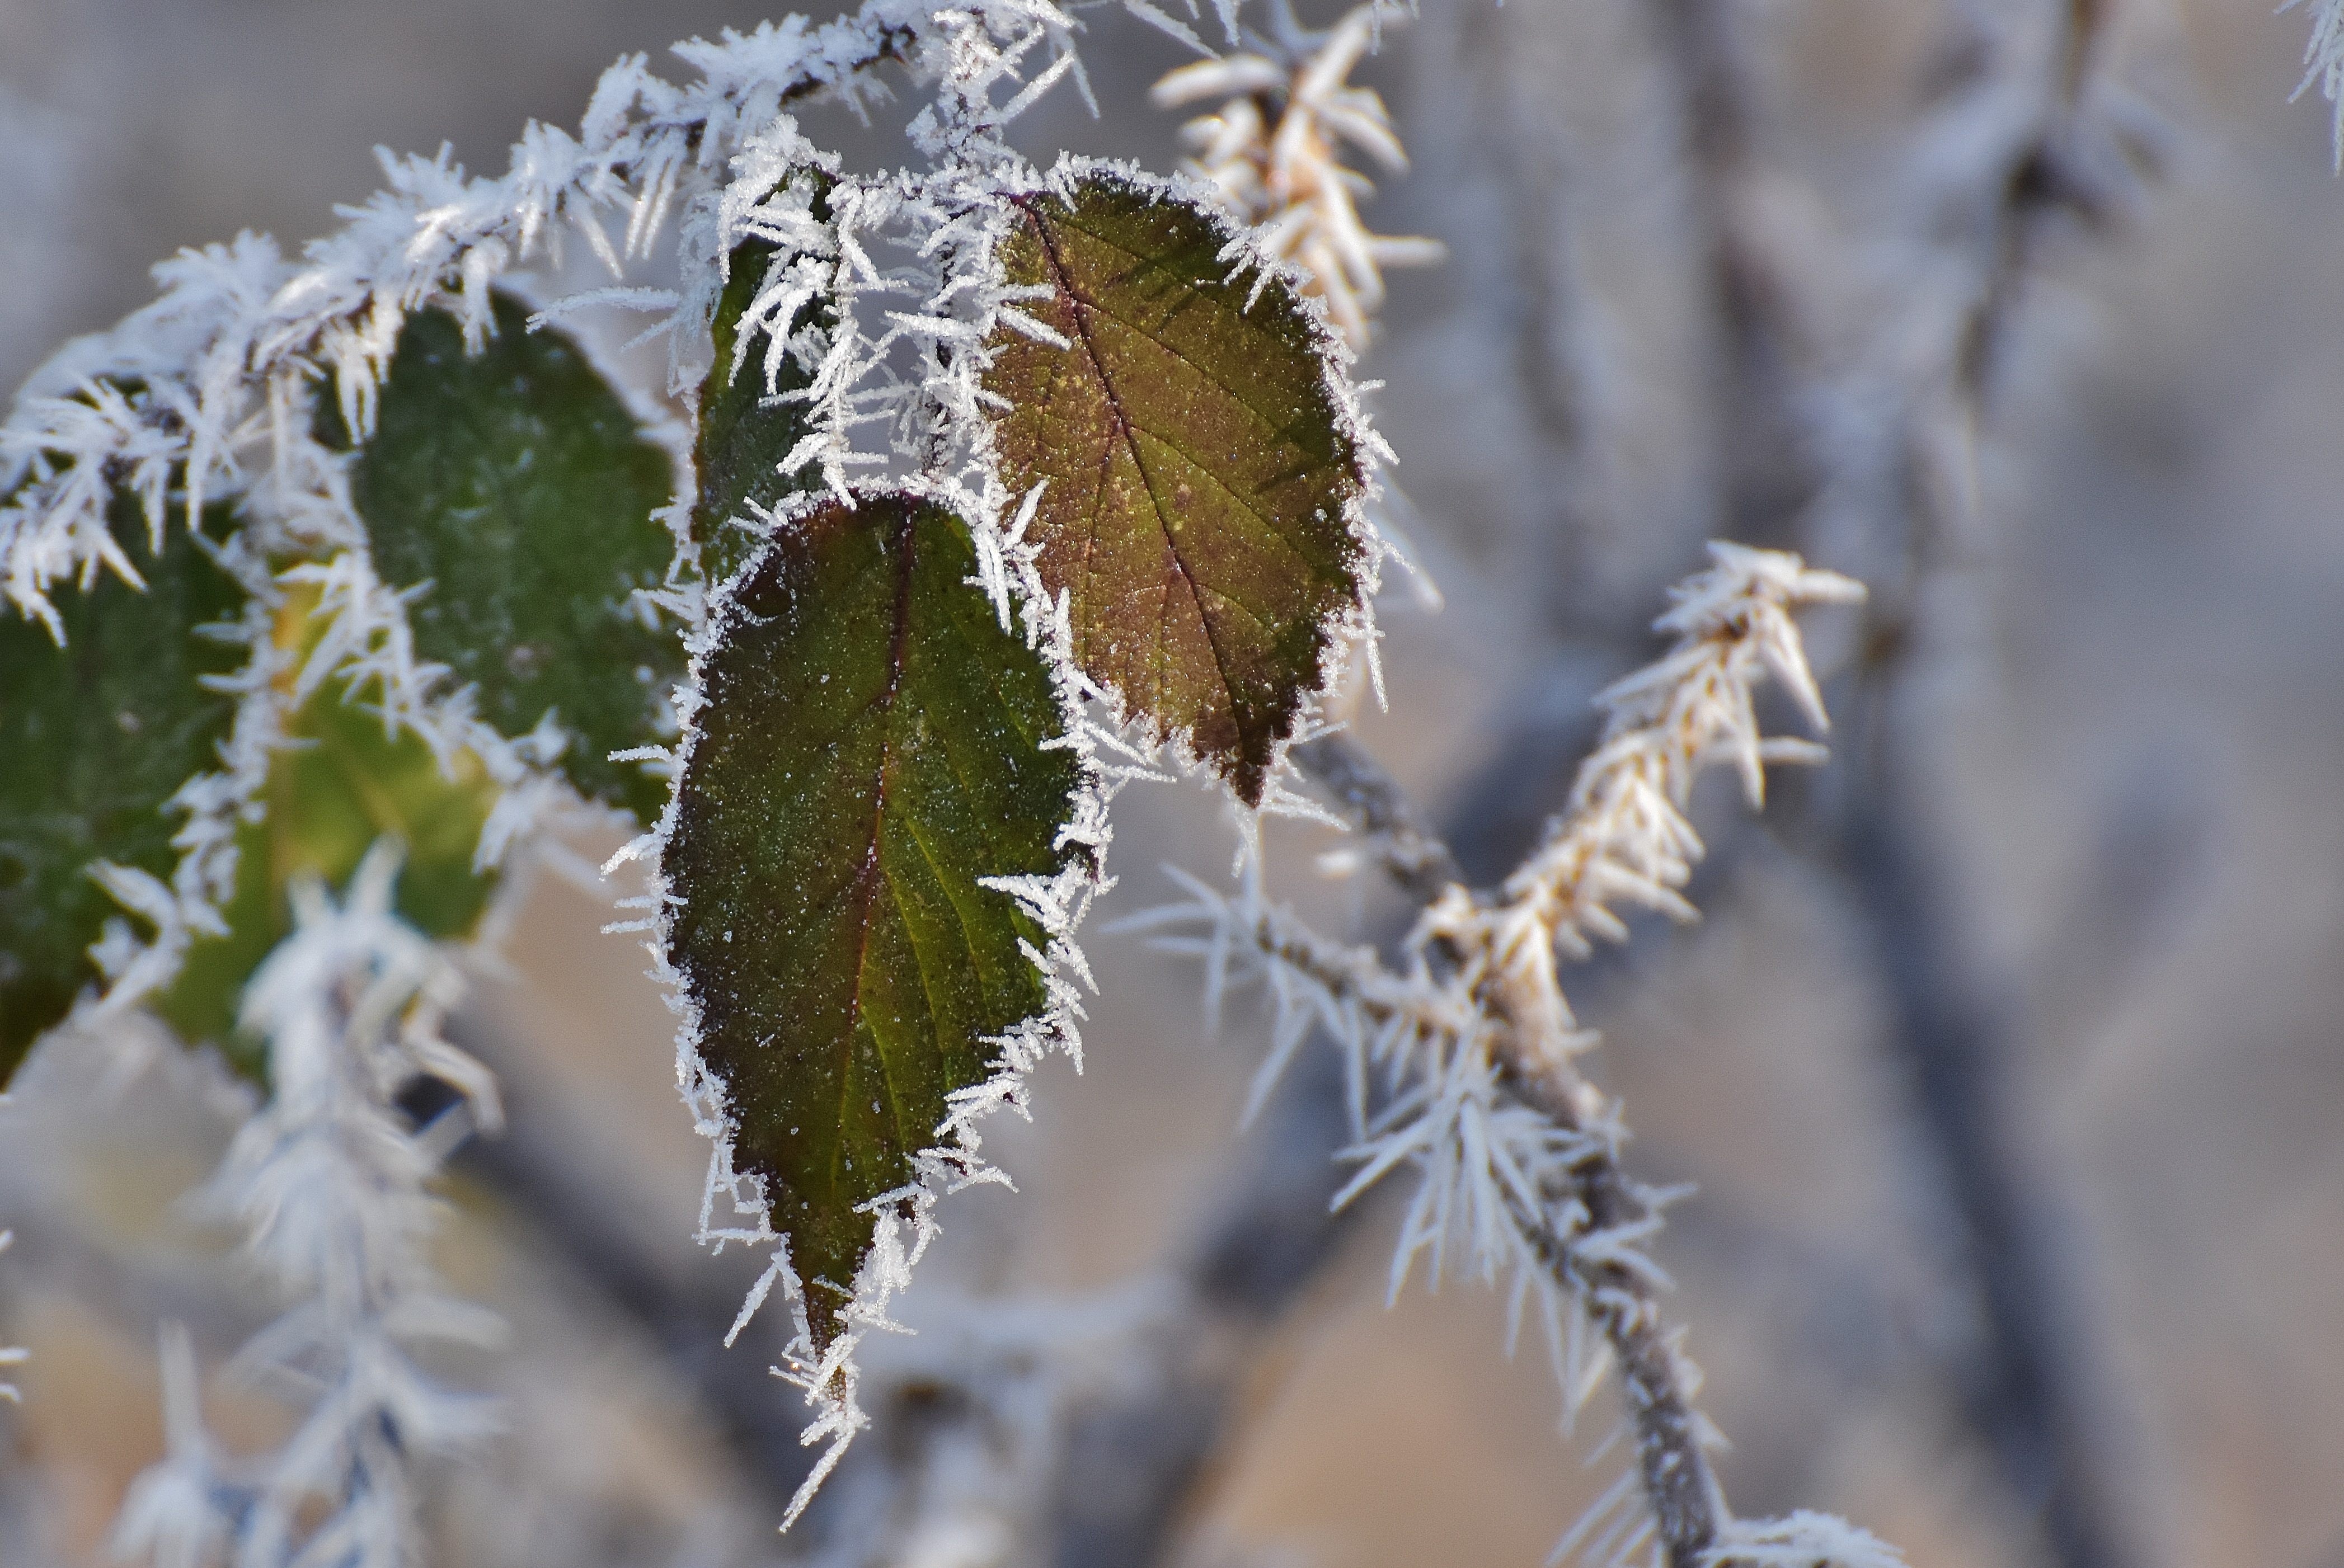
tree, nature, grass, branch, snow, cold, winter, plant, sunlight, leaf, flower, frost, ice, autumn, weather, botany, frozen, flora, season, twig, close up, leaves, iced, winter magic, hoarfrost, freezing, macro photography, eiskristalle, crystals, winter time, grass family, plant stem, thorns spines and prickles